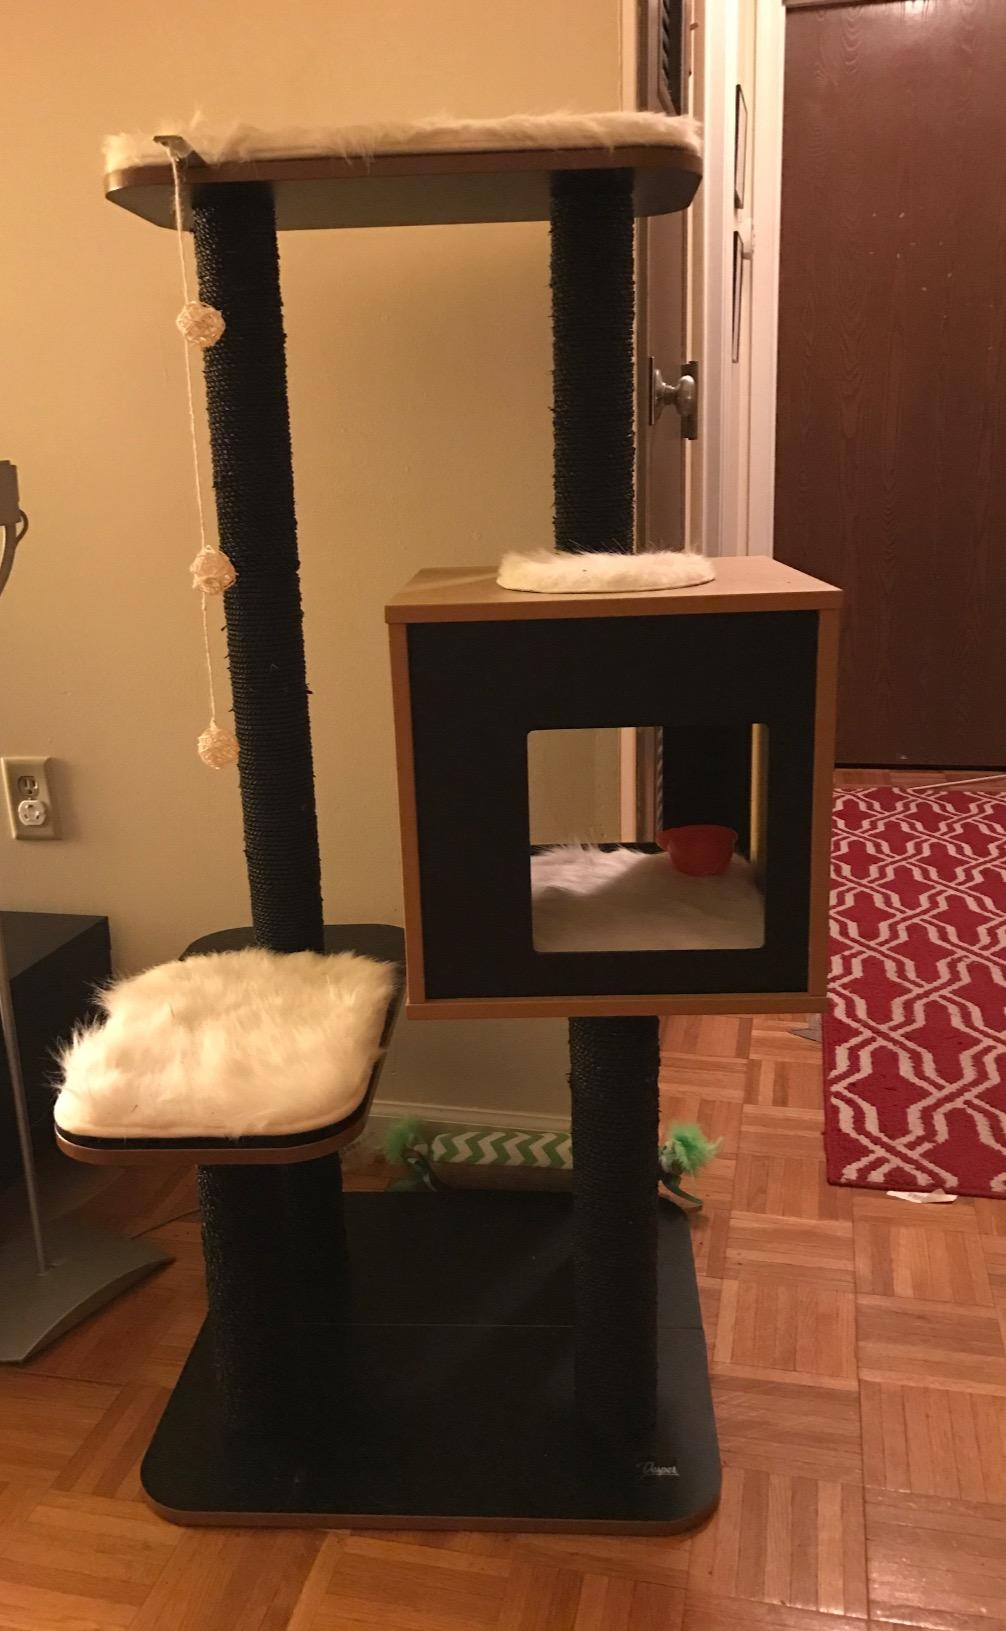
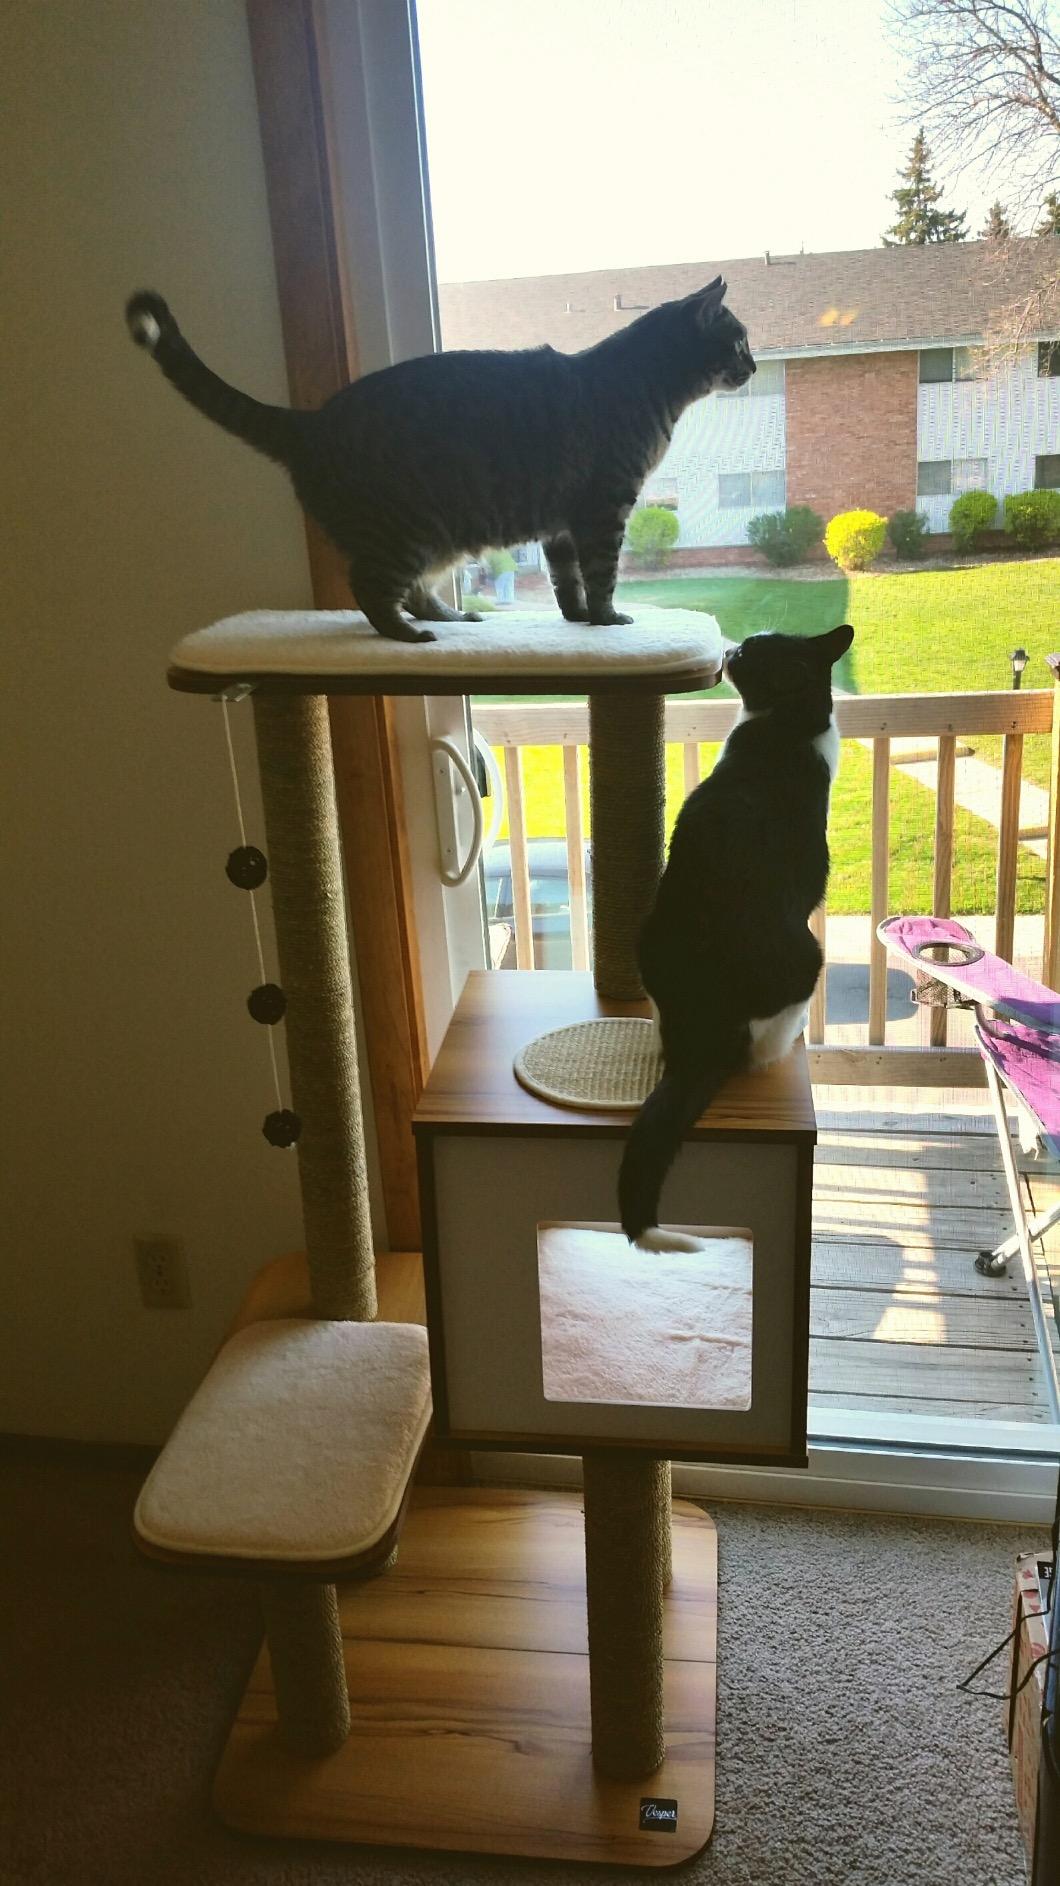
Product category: items_cat tree
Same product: no